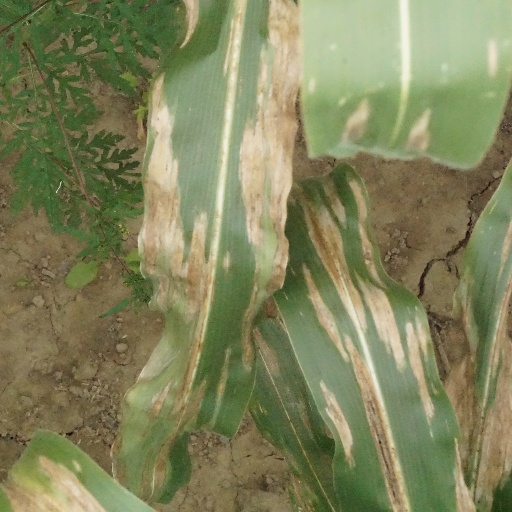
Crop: maize; corn